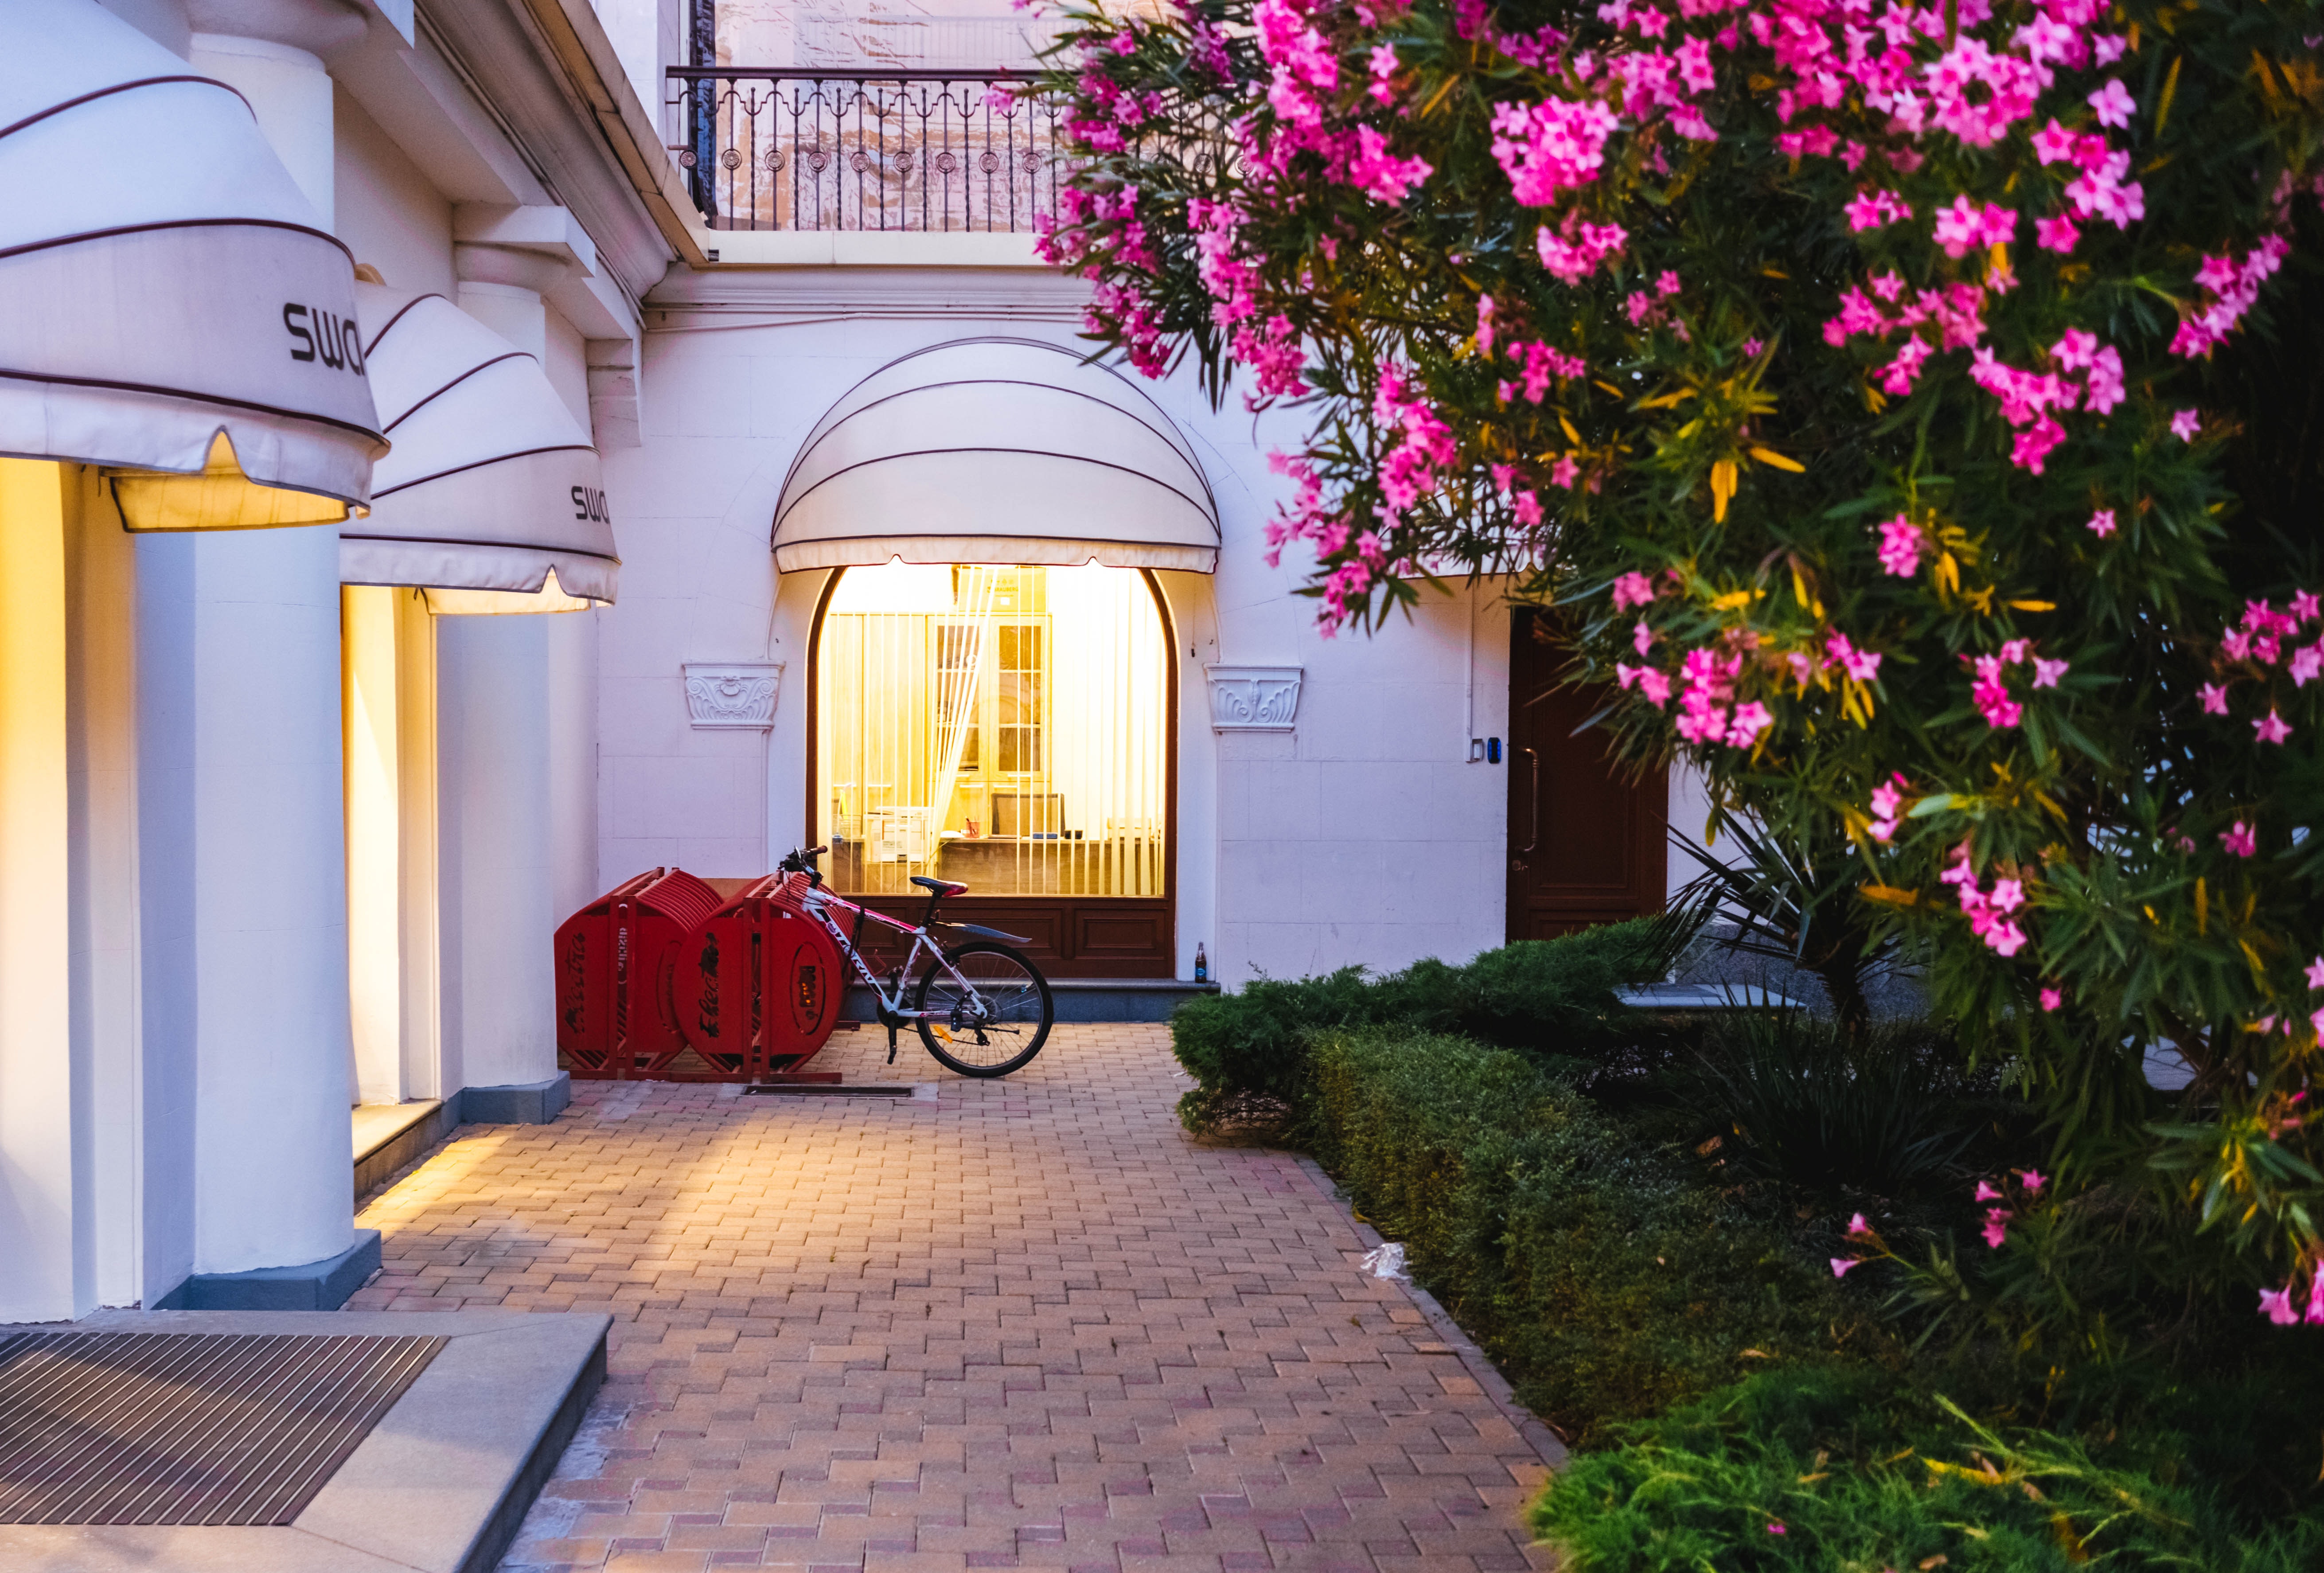
property, pink, house, building, home, tree, real estate, architecture, lighting, purple, flower, spring, plant, magenta, door, residential area, courtyard, facade, hacienda, arch, estate, interior design, window, garden, walkway, street